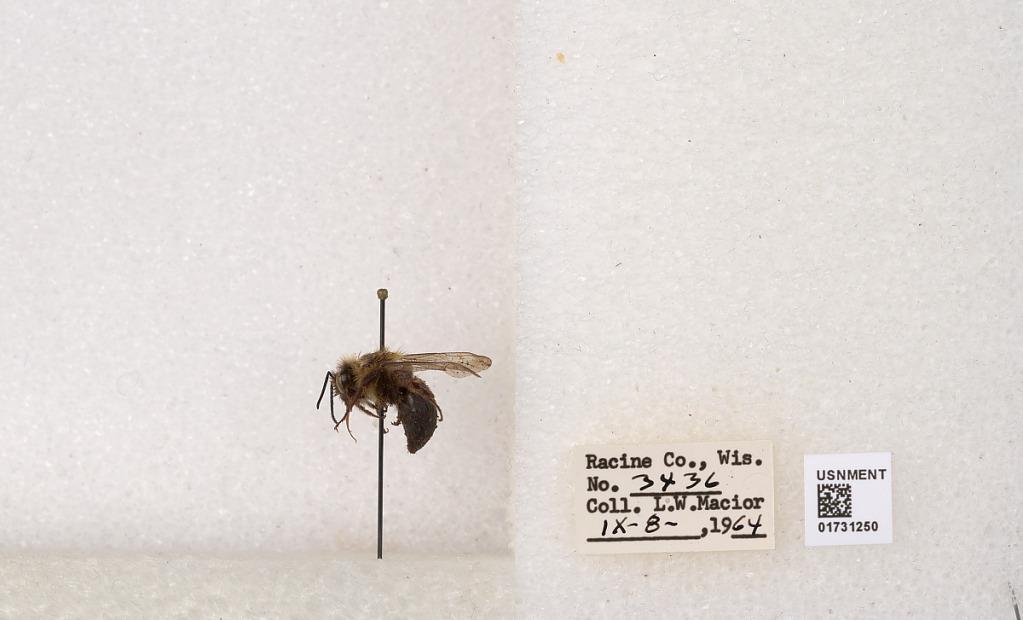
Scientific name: Bombus impatiens Cresson
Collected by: L. Macior
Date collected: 1964-9-8
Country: United States
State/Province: Wisconsin
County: Racine
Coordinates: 42.7299, -87.8123